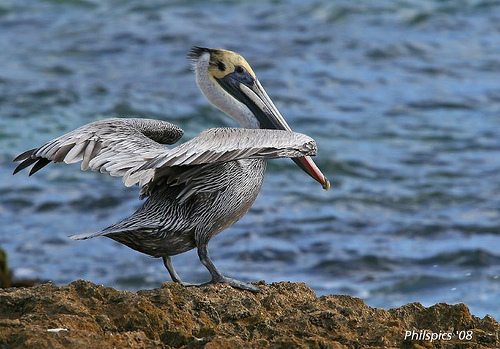
a large bird with a long white neck, a long beak and white and black belly and flanks.
a larger sized, grayish brown bird with a rather long neck and a beak that is as big as it's body.
the big bird has a long colorful beak
this bird has a long thick bill, with white and grey covering the rest of it's body.
this pelican has gray feathers, and a large pointed beak.
this large gray bird has a yellow head and a long dark gray and light gray beak.
this bird is white and black in color, with a very large beak.
a very large bird with a curved neck and an enormous beak.
this bird is grey with tan and has a long, pointy beak.
this bird has a very long bill and neck, and gray feathers on its body.
Species: Brown Pelican